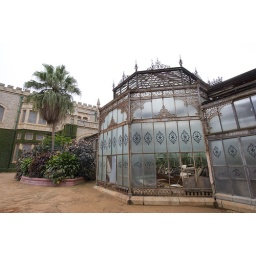
Conservatory and glass house of Bangalore Palace in Bangalore, India